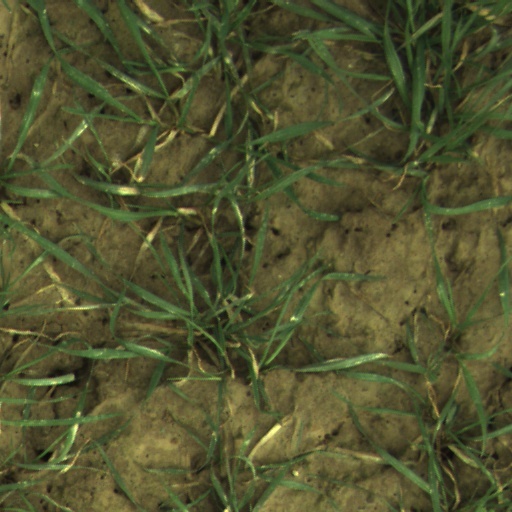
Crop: wheat